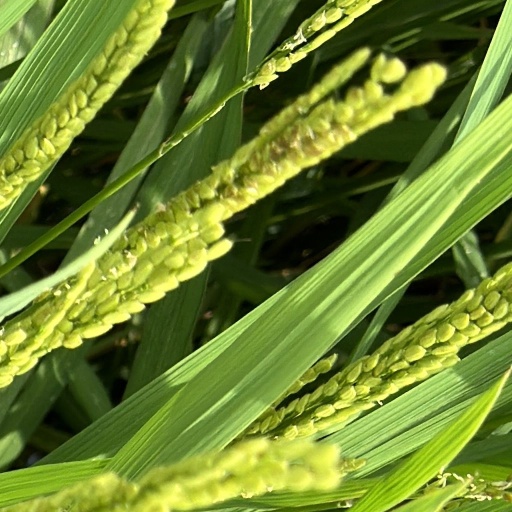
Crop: rice